Wye Valley, Derbyshire

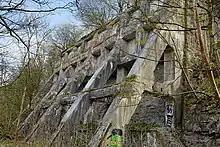
Cowdale quarry lime kilns in Ashwood Dale

After leaving Ashwood Park (in Mill Dale) in Buxton, the river enters the steep-sided Ashwood Dale. Here Joseph Mallard William Turner sketched Lovers' Leap and its waterfall in about 1831. The story of Lovers' Leap is that an eloping couple managed to leap across the chasm on horseback on their way to get married at Peak Forest church, evading their pursuing parents. The narrow dry gorge of Cunning Dale joins from the north. The short steep Cow Dale and Kidtor Dale are next to each other on the opposite side to Cunning Dale. The remains of Cowdale quarry's 19th-century buildings and lime kilns are high up on the south slope. The site is a Scheduled Monument.